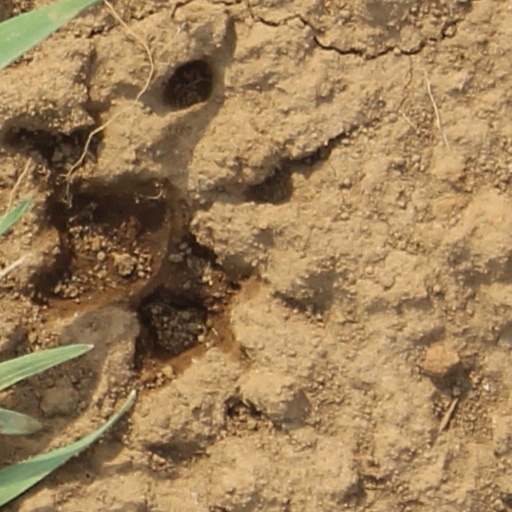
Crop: wheat